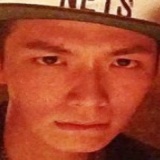
diễn viên Kha Chấn Đông